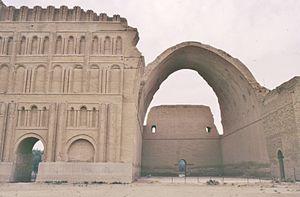
Les Sassanides sont une dynastie perse ayant régné sur le monde iranien de 224 jusqu'à la Conquête arabo-musulmane, en 651.
Ctésiphon est une ancienne ville parthe, située face à Séleucie du Tigre, sur la rive gauche du Tigre, à 30 km au sud-est de la ville actuelle de Bagdad, en Irak.
La conquête arabo-islamique de la Perse aboutit à la fin de l'empire Sassanide et au déclin de la religion zoroastrienne en Perse. Au cours des siècles, la plupart des peuples iraniens, en incluant les Persans se convertirent à l'islam à partir du zoroastrisme.